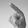
ASL letter: P